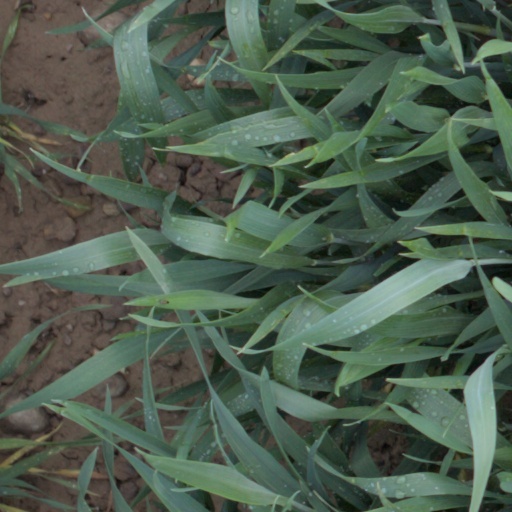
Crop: wheat